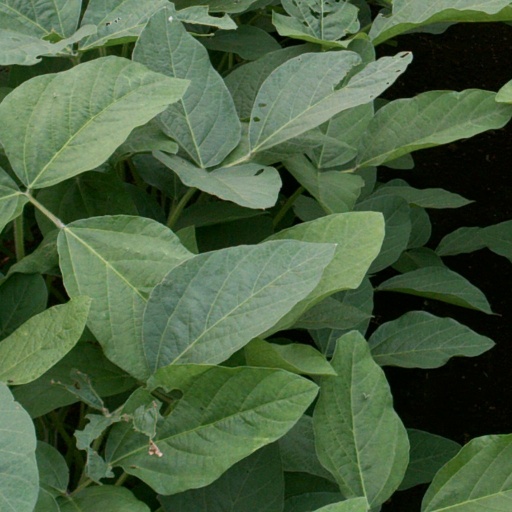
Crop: soybean